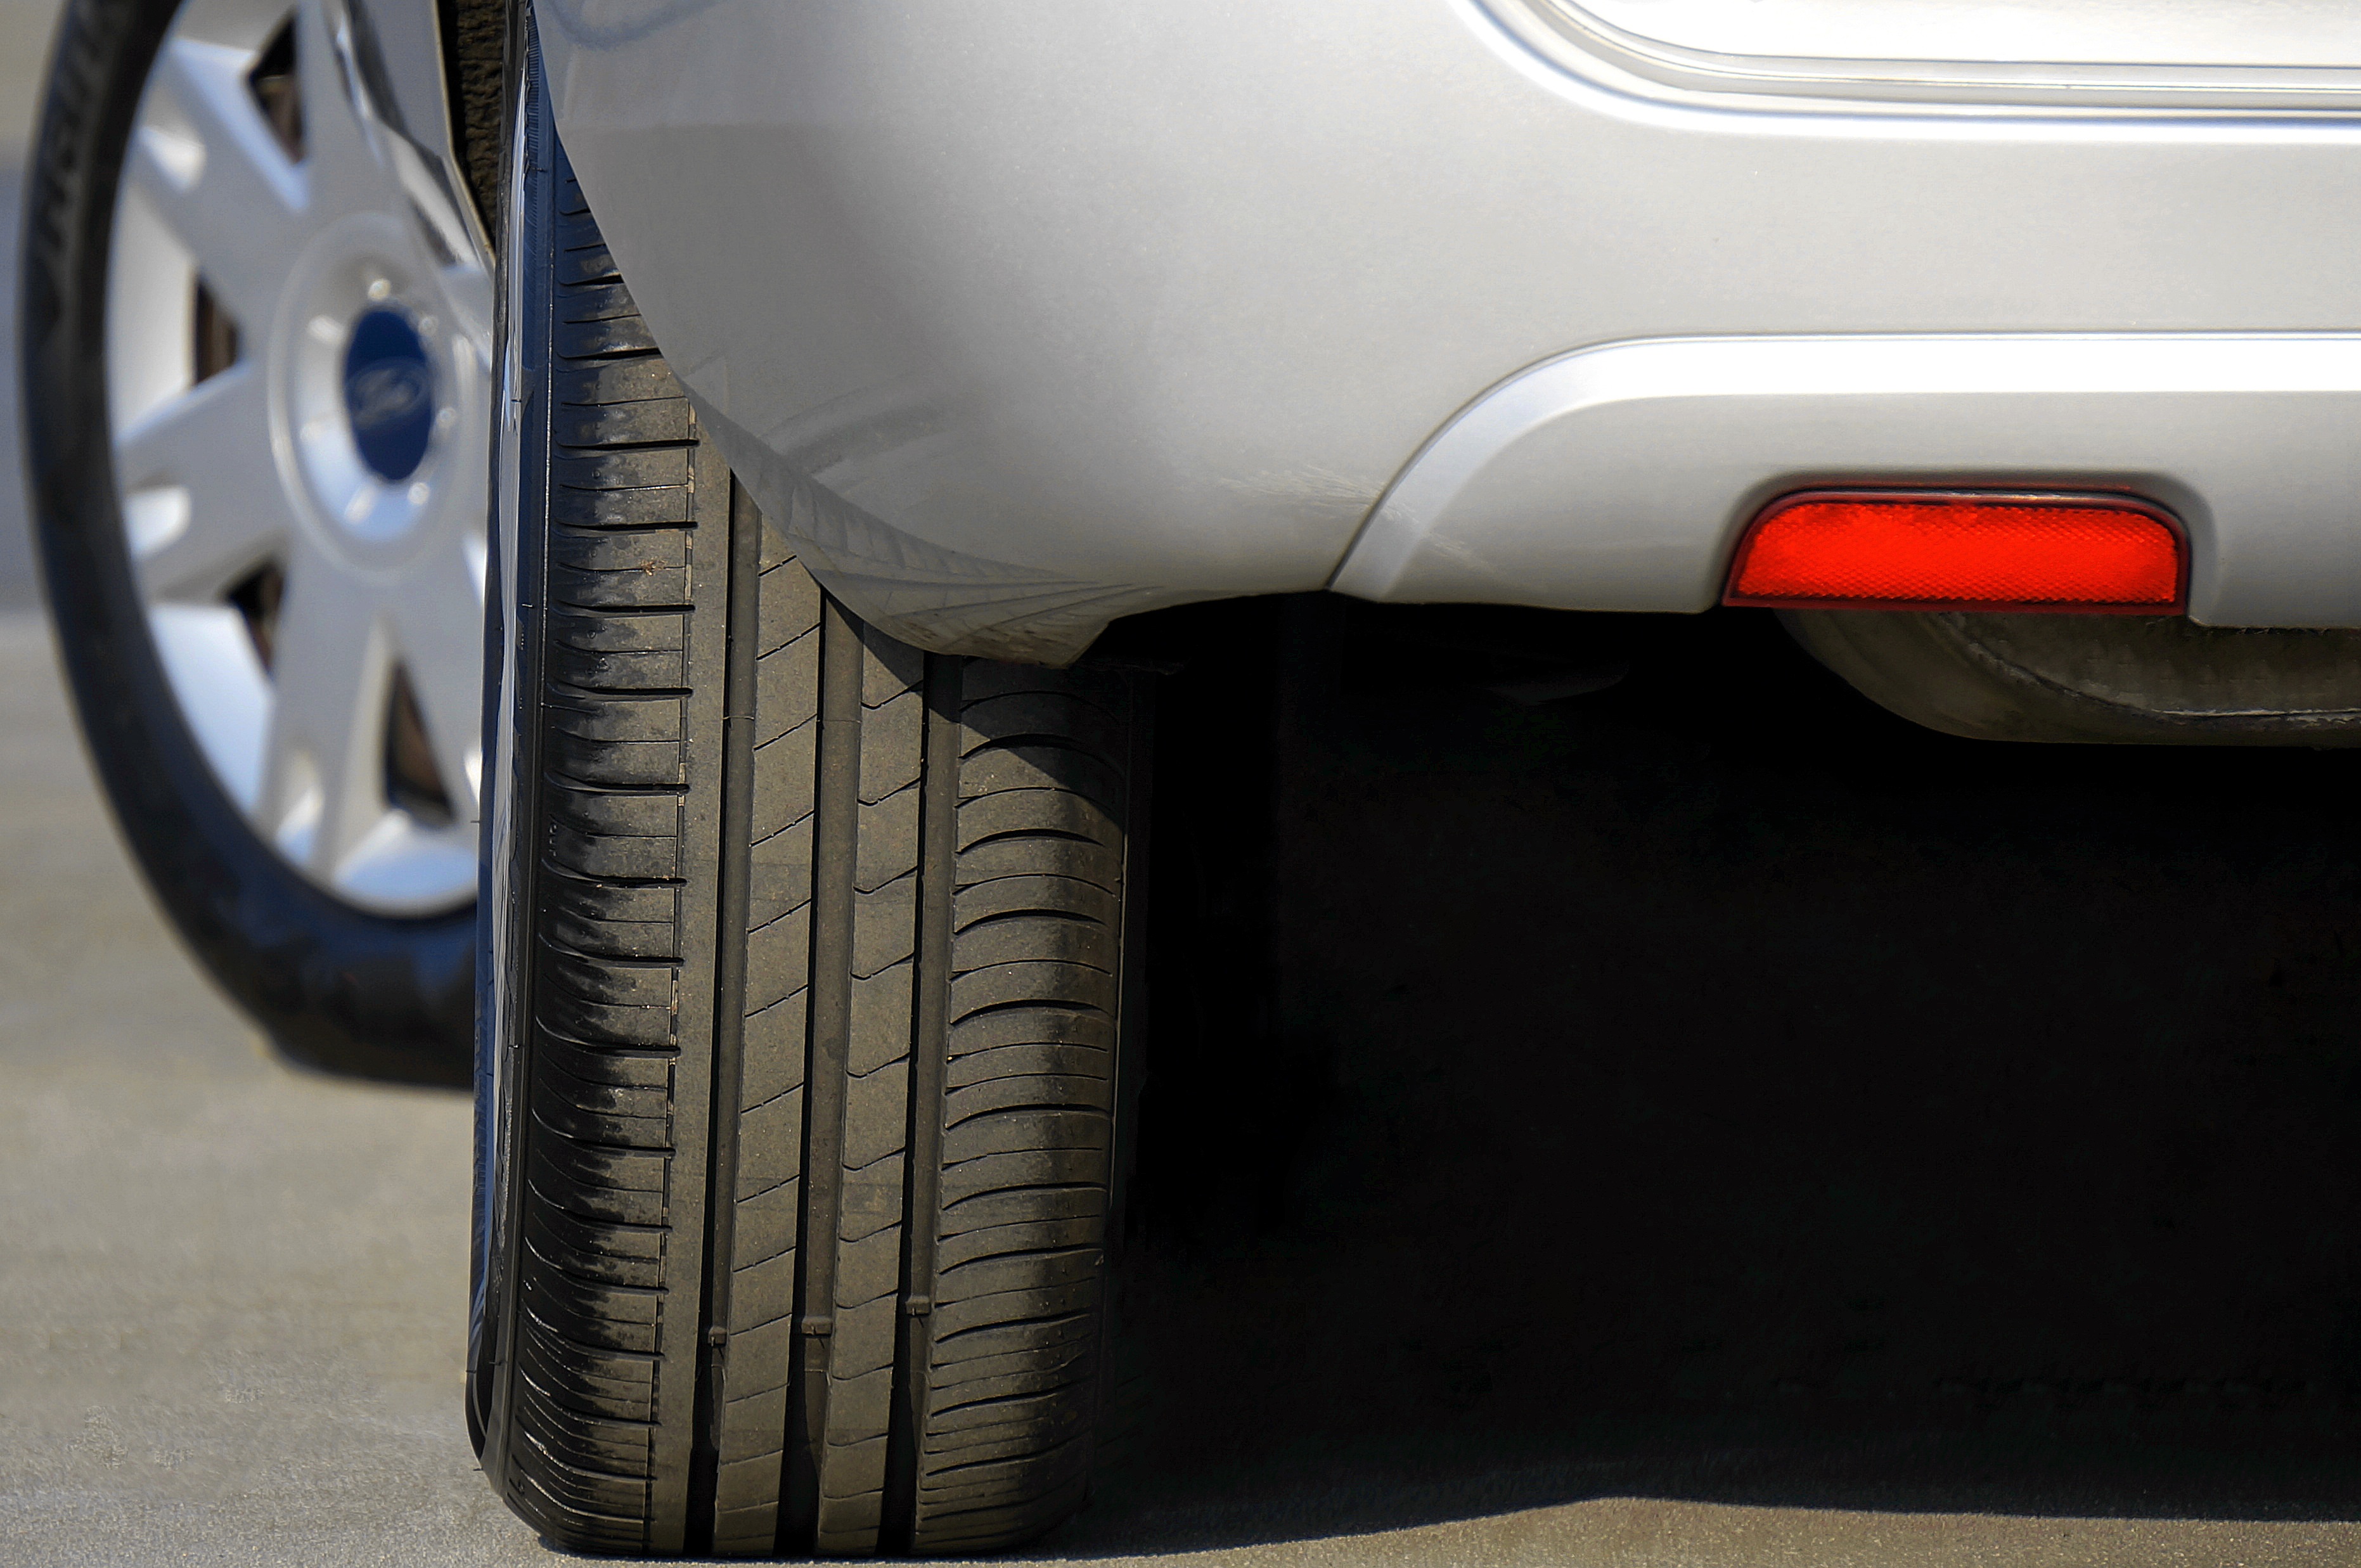
road, car, wheel, automobile, transportation, transport, vehicle, auto, steering wheel, black, tire, automotive, bumper, tyre, rim, rubber, auto part, automobile make, automotive exterior, compact car, automotive tire